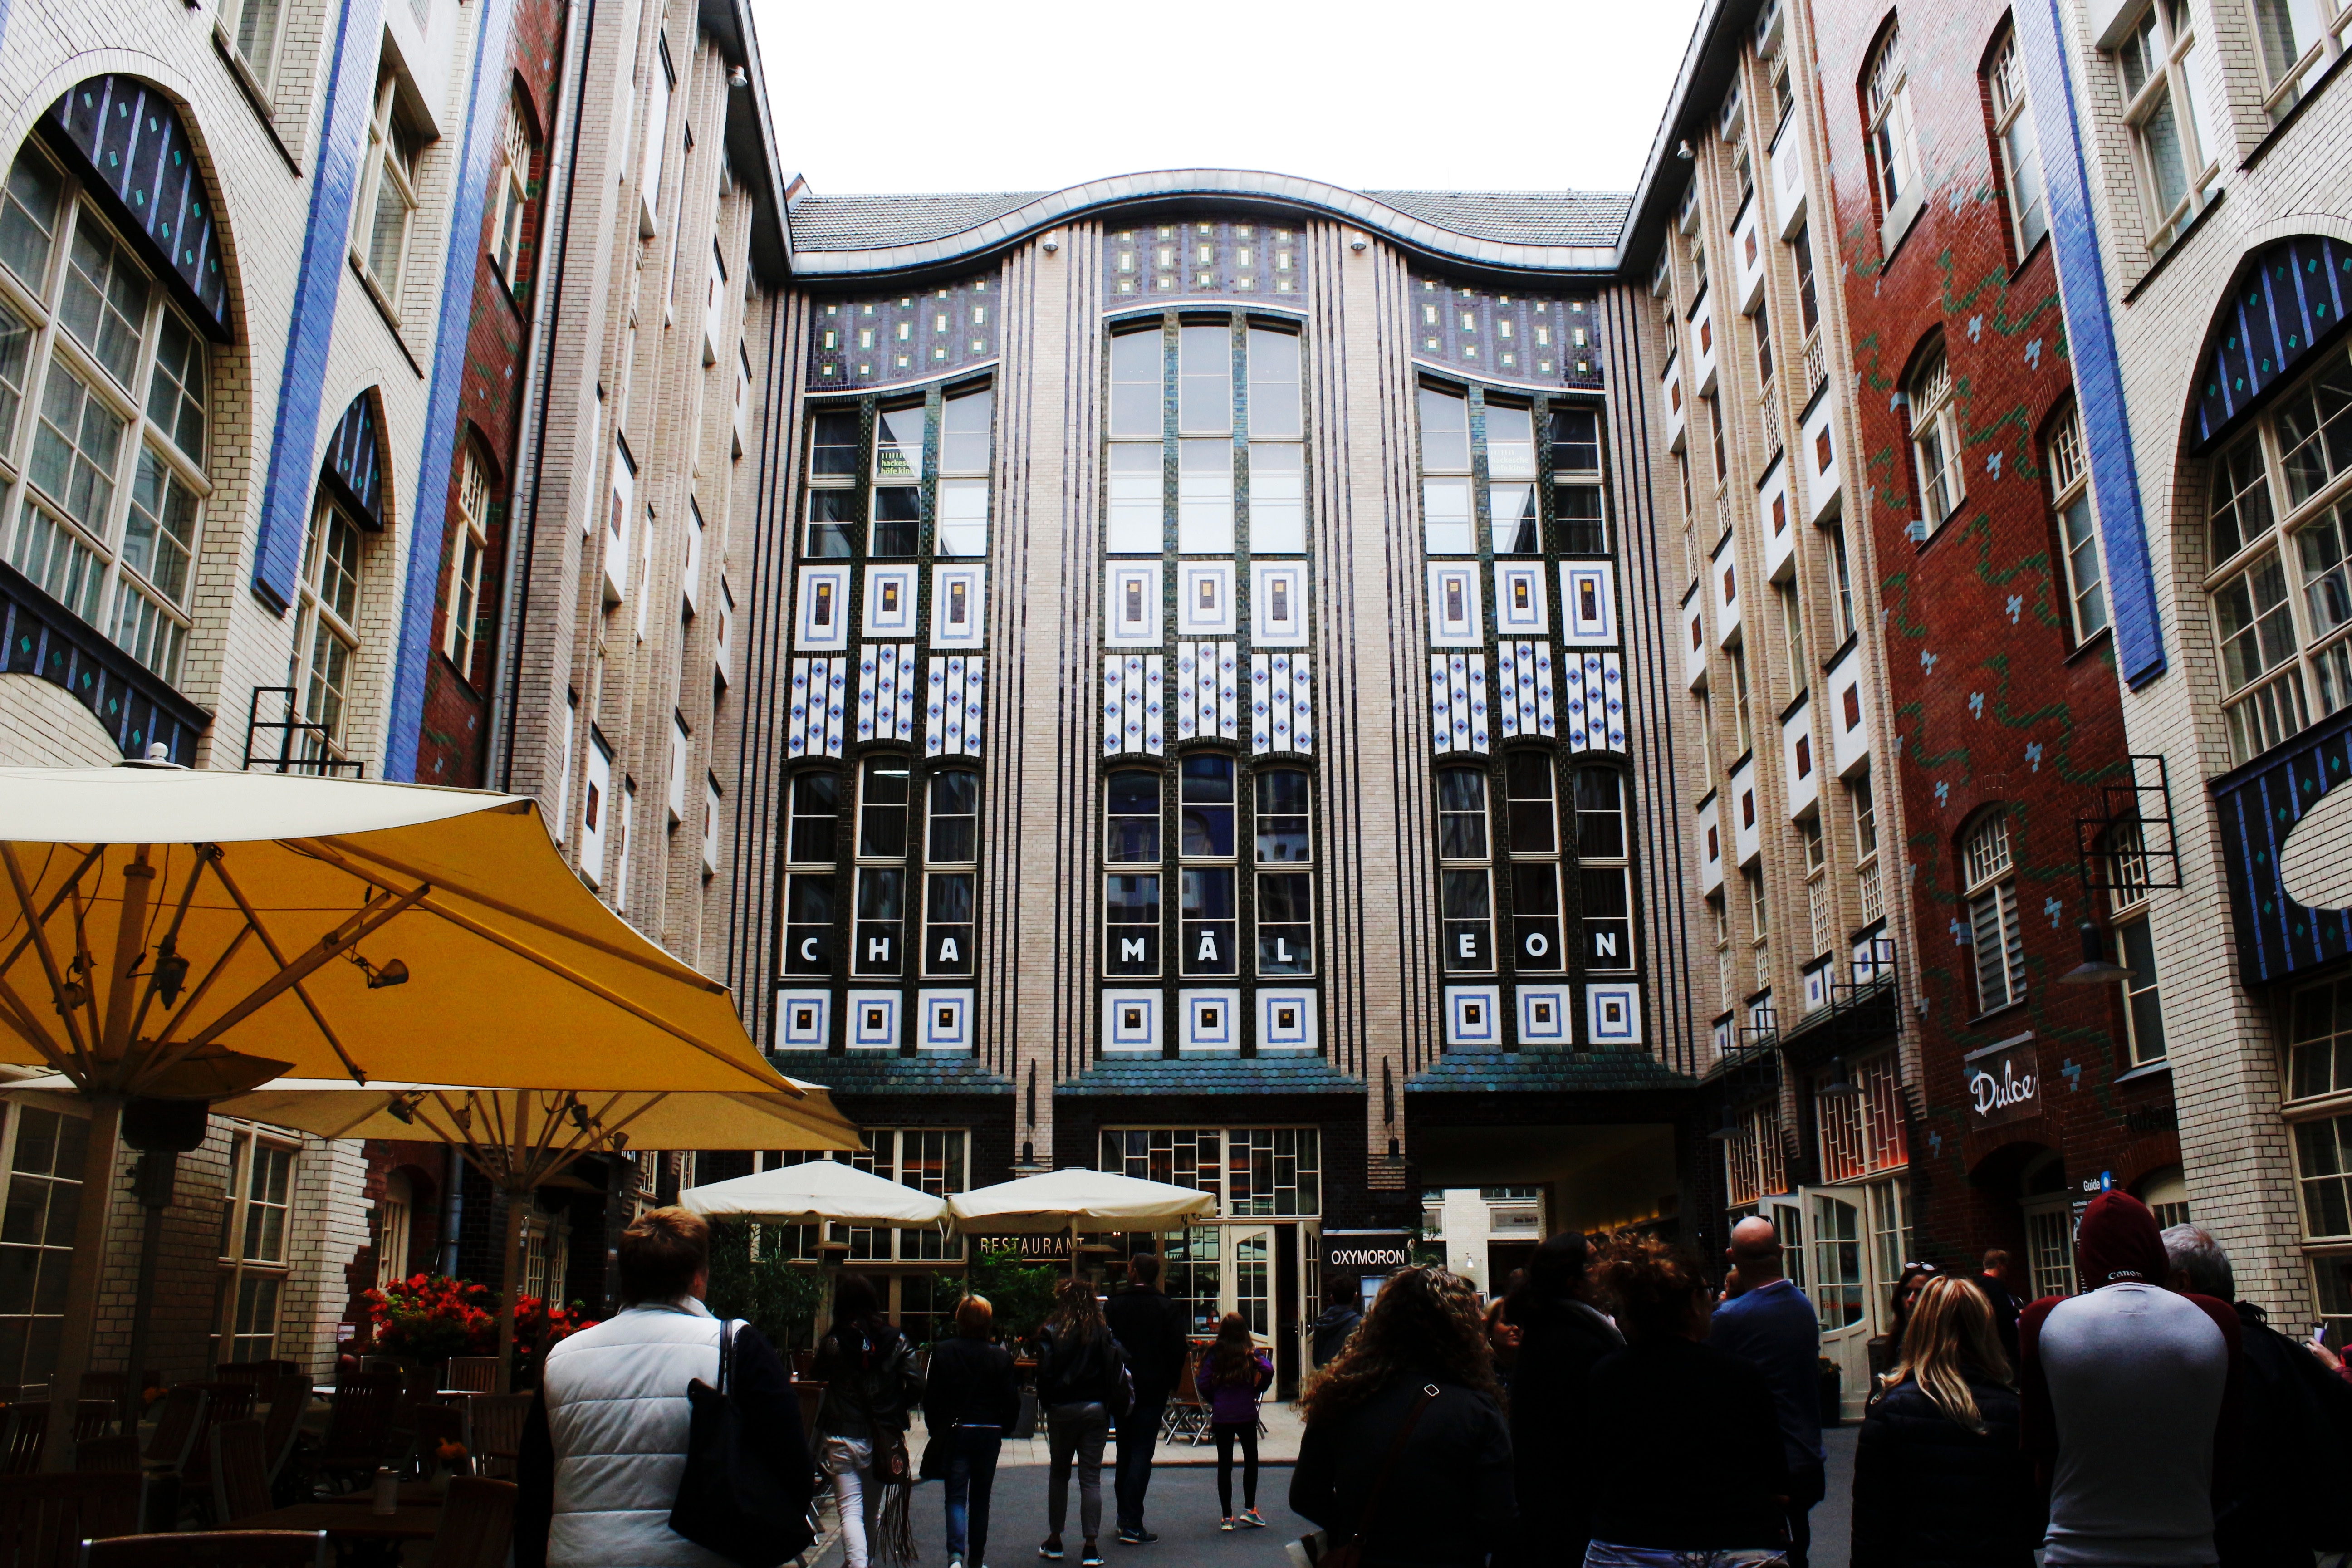
pedestrian, road, street, town, city, crowd, cityscape, downtown, plaza, facade, shopping, infrastructure, metropolis, neighbourhood, urban area, human settlement